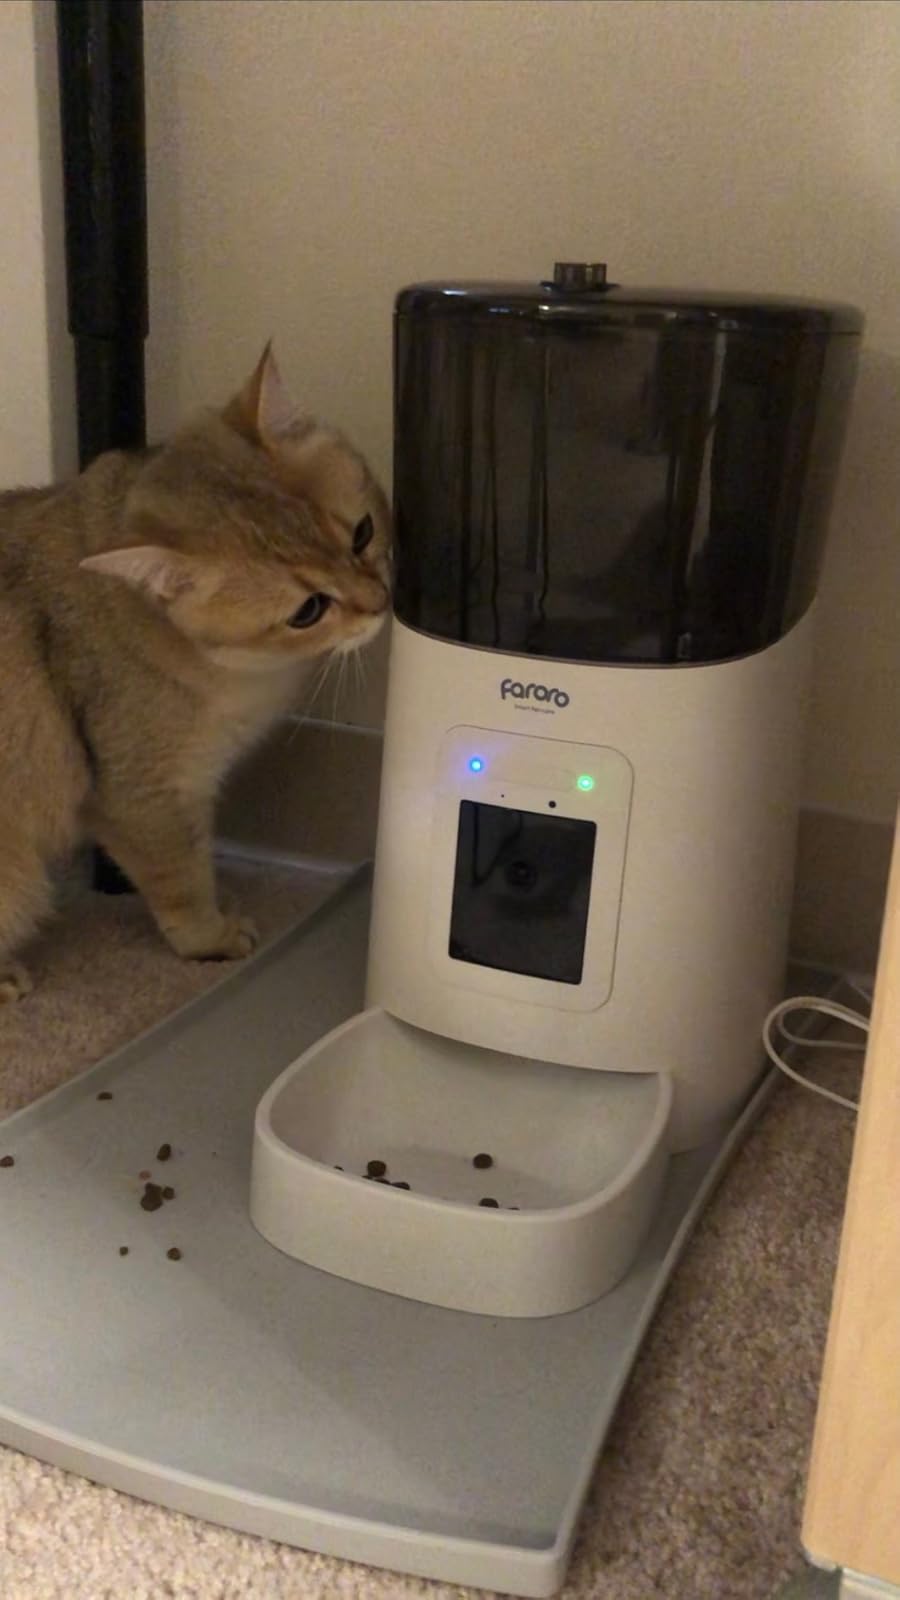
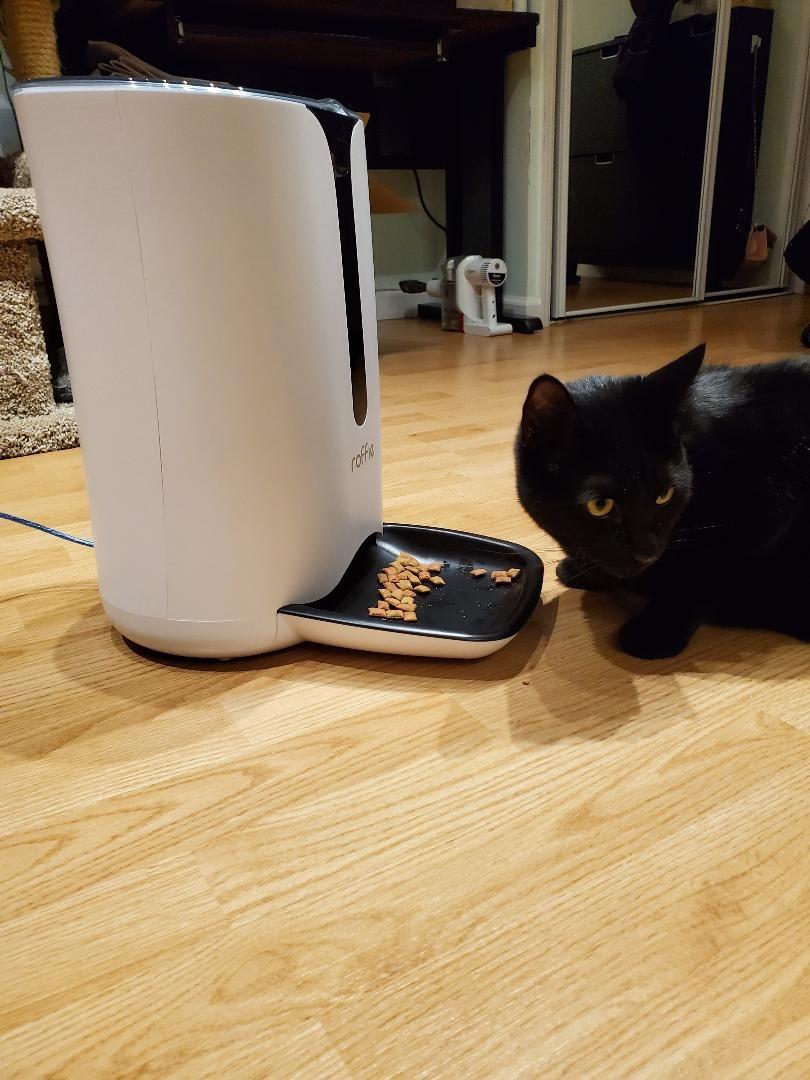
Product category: items_feeder
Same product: no